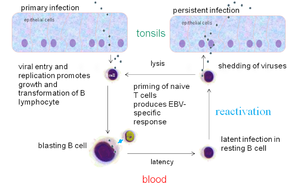
Epstein-Barr virus
Infektionscyklus for EBV
Epstein-Barr virus eller human herpes virus 4 er en vidt udbredt herpesvirus, der spredes ved intim kontakt. EBV er en af de mest almindelige virus i mennesker, men størstedelen af EBV-infektionerne er ubemærkede og subkliniske, og antistoffer mod EBV findes hos 90-95% af alle verdens voksne.